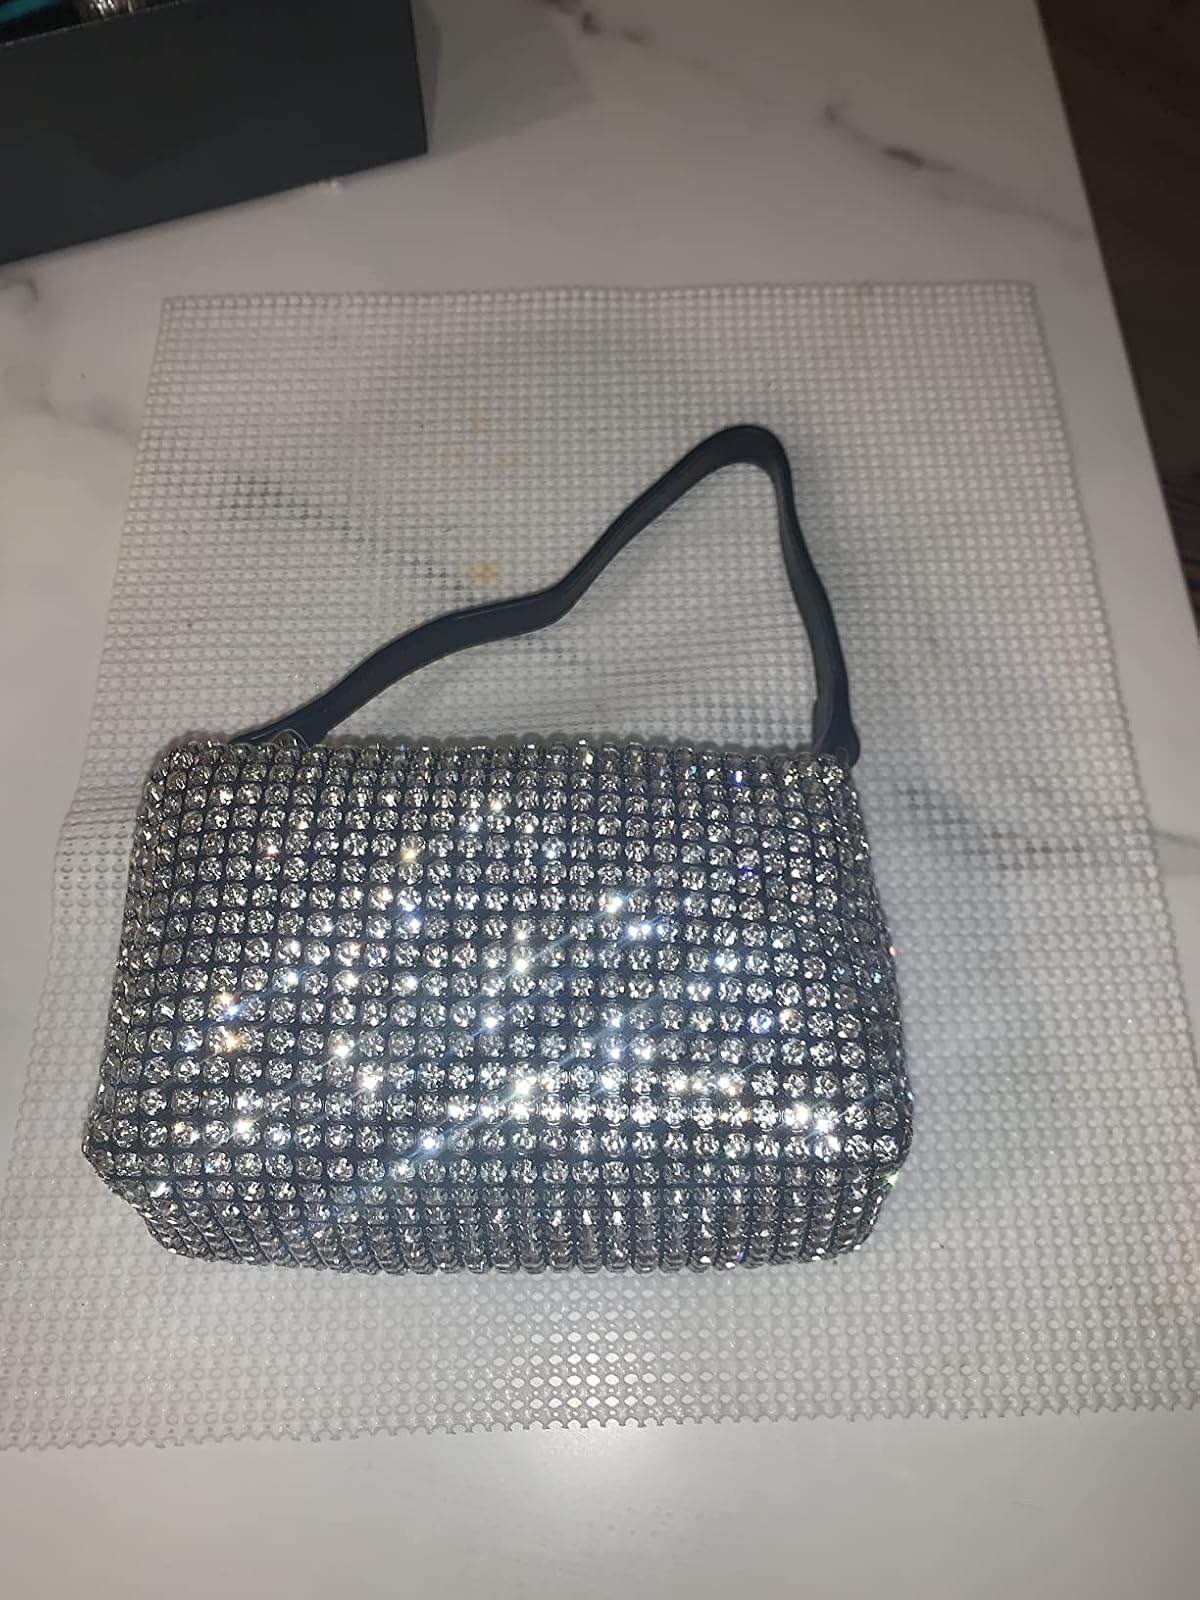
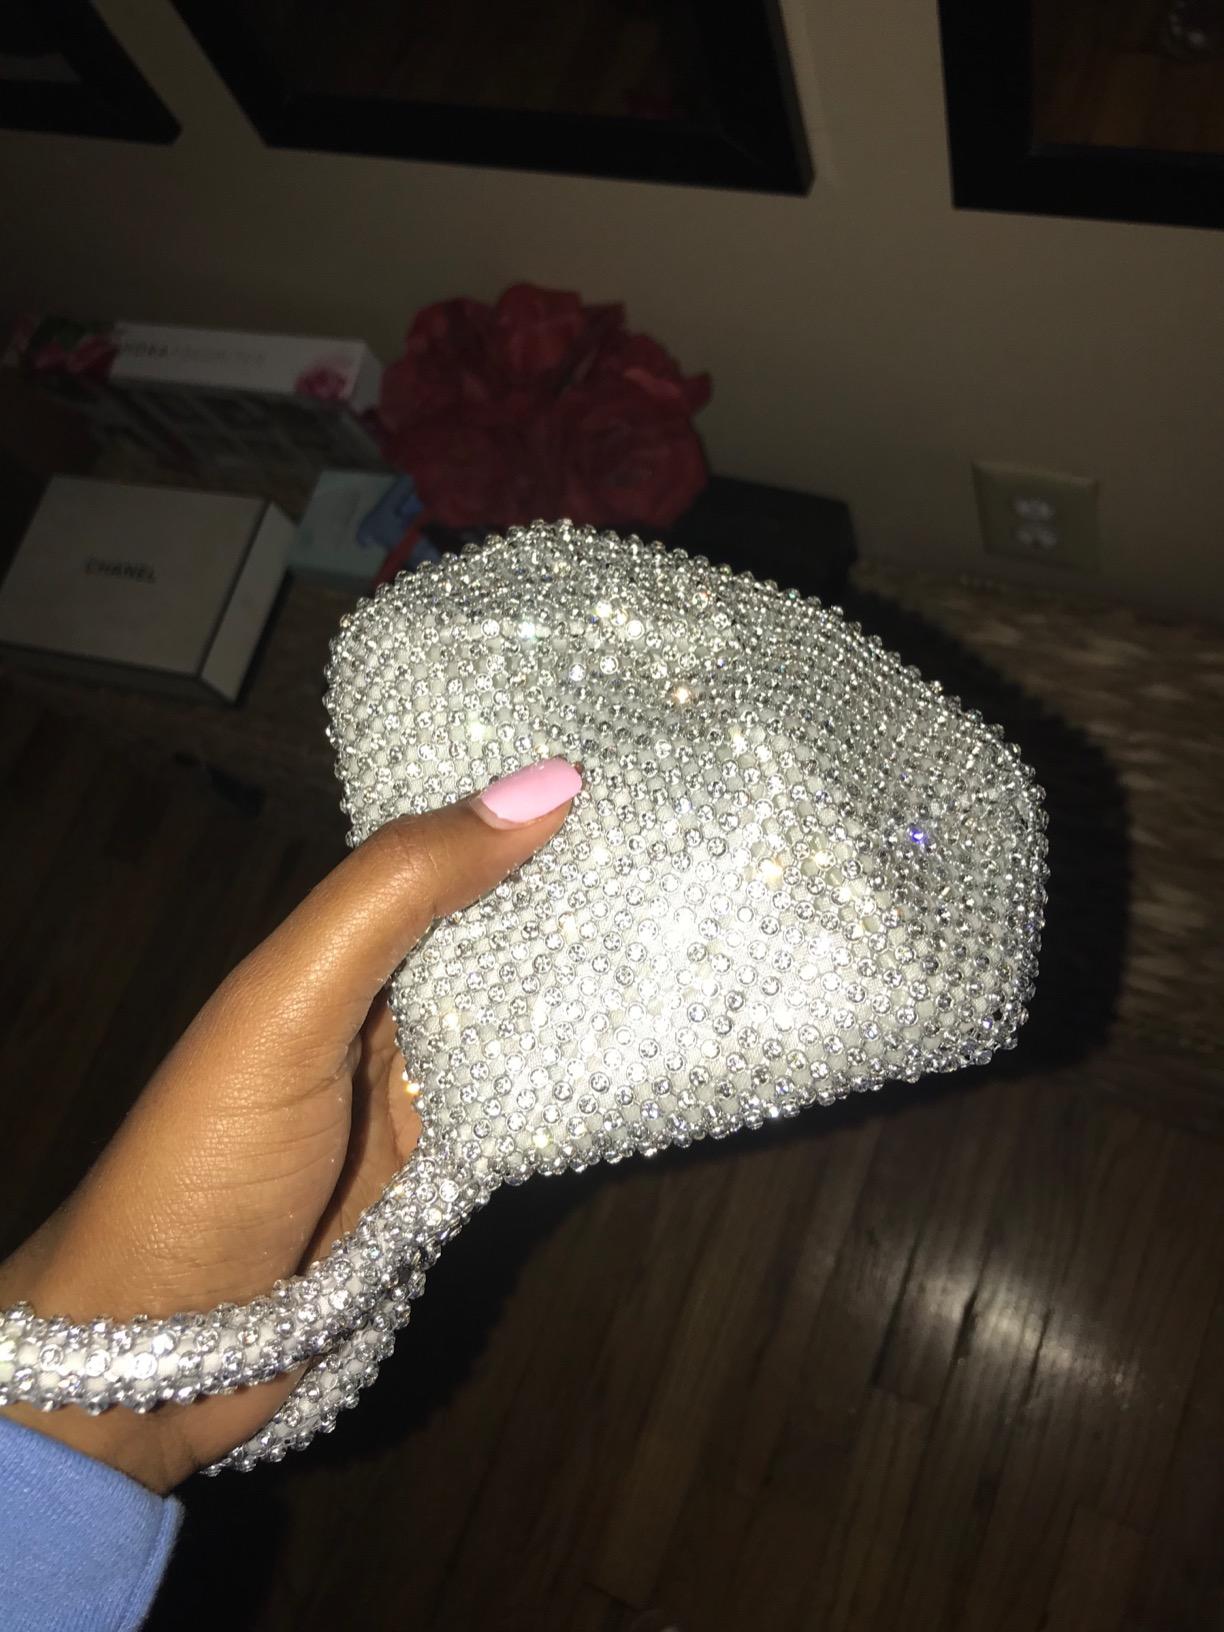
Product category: accessories_handbag
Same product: no